Sicilian Mafia Commission

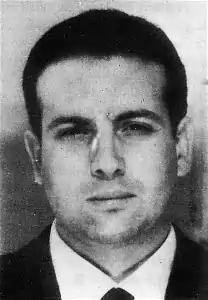
Mafia boss Stefano Bontade, the "Prince of Villagrazia", who was killed by the Corleonesi in 1981

The Second Mafia War raged from 1981 to 1983. On April 23, 1981, Bontade was machine-gunned to death in his car in Palermo. Bontade's close ally, Salvatore Inzerillo, was killed three weeks later with the same Kalashnikov. The Corleonesi slaughtered the ruling families of the Palermo Mafia to take control of the organisation while waging a parallel war against Italian authorities and law enforcement to intimidate and prevent effective investigations and prosecutions. More than 200 mafiosi were killed and many simply disappeared.